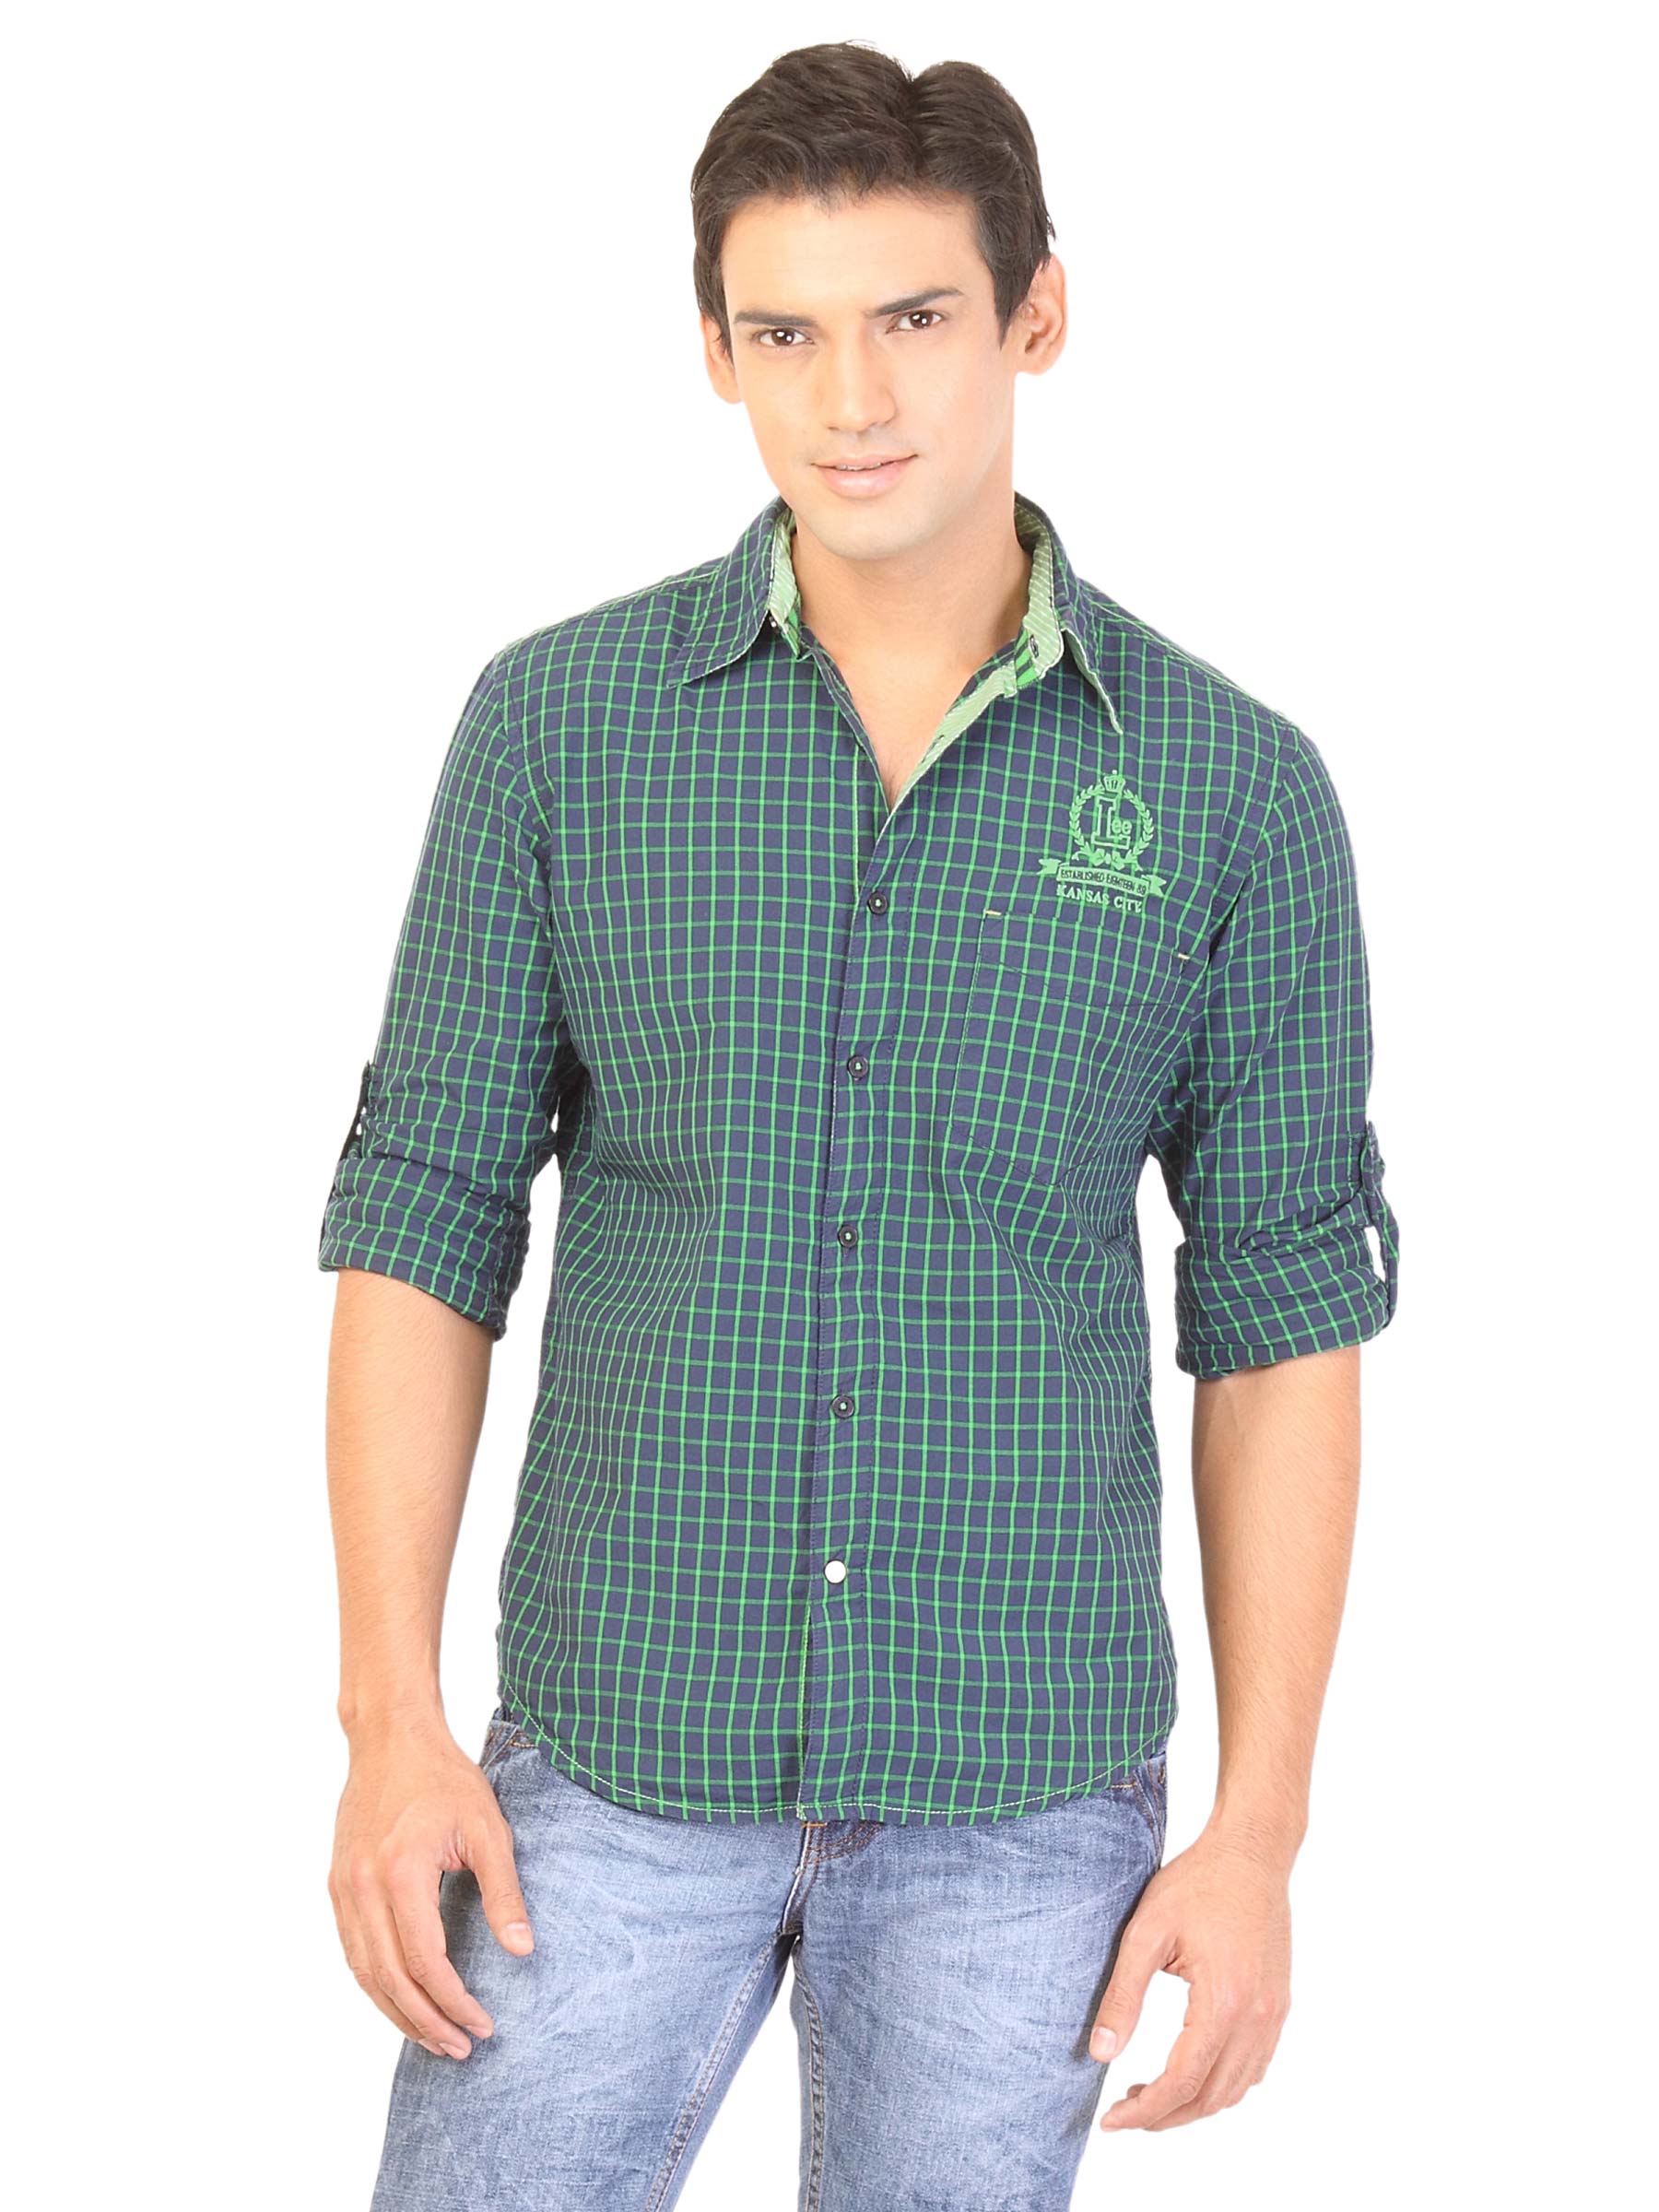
Lee Men Check Blue Shirts
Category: Apparel / Topwear / Shirts
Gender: Men
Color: Navy Blue
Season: Summer 2011
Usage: Casual